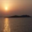
Label: sea